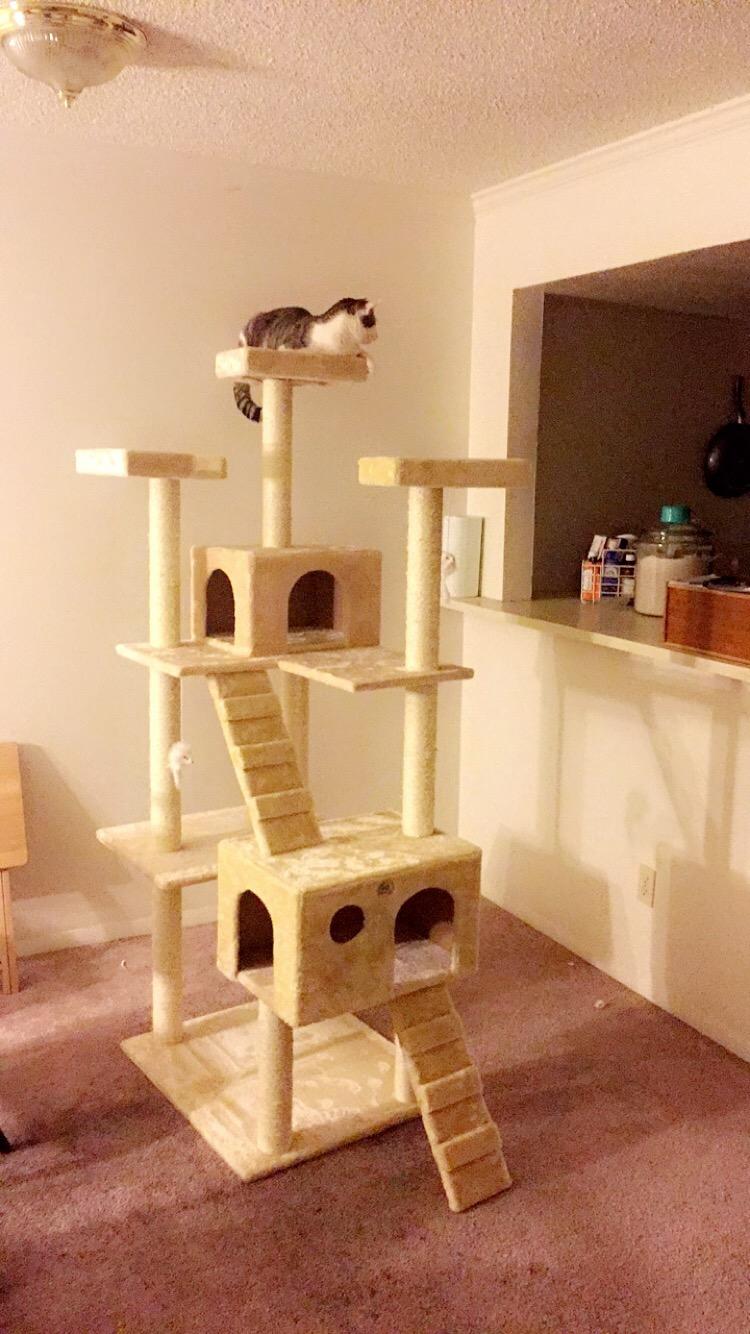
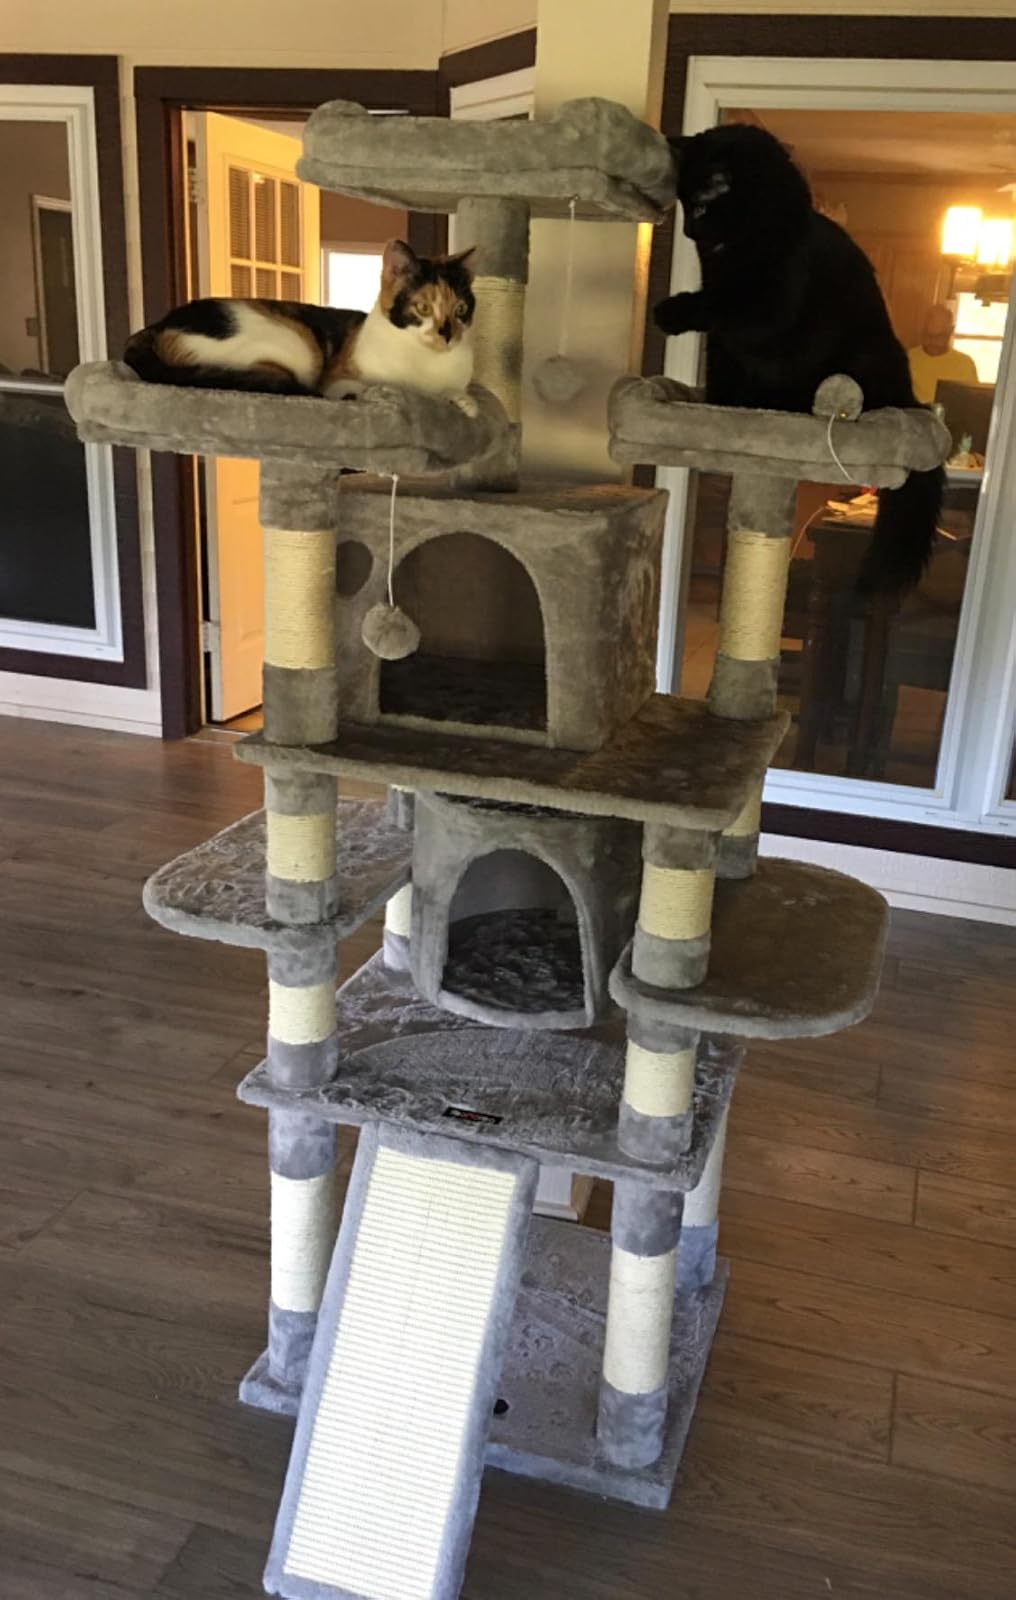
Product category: items_cat tree
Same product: no